Valentina Tereshkova

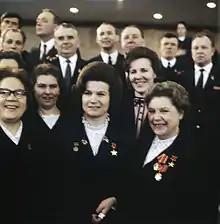
Tereshkova among delegates at the 24th Congress of the CPSU, 1971

Although she desired to continue pursuing a career as a cosmonaut and engineer, her superiors had a different plan for her in politics. Following Gagarin's death, the Soviet space program was not willing to risk losing another hero. Against her wishes, she was appointed as the leader of the Committee for Soviet Women in 1968. A few months after she graduated with honours from the Zhukovsky Air Force Engineering Academy in October 1969, the team of women cosmonauts was disbanded and a woman would not go to space again until Svetlana Savitskaya in 1982, after a gap of 19 years.